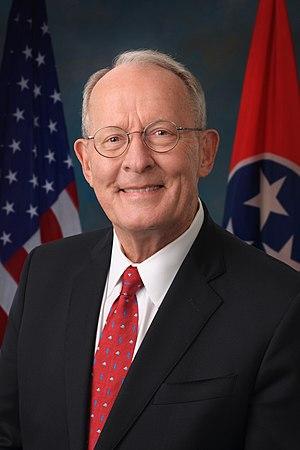
Lamar Andrew Alexander, né le 3 juillet 1940 à Maryville, est un homme politique américain. Membre du Parti républicain, il est gouverneur du Tennessee entre 1979 à 1987, secrétaire à l'Éducation entre 1991 à 1993 sous l'administration du président George H. W. Bush et sénateur fédéral de son État depuis 2003.
Le Comité sur la santé, l'éducation, le travail et les retraites du Sénat des États-Unis est une commission permanente du Congrès qui se consacre aux questions de santé, d'éducation, de travail ou encore de retraites.